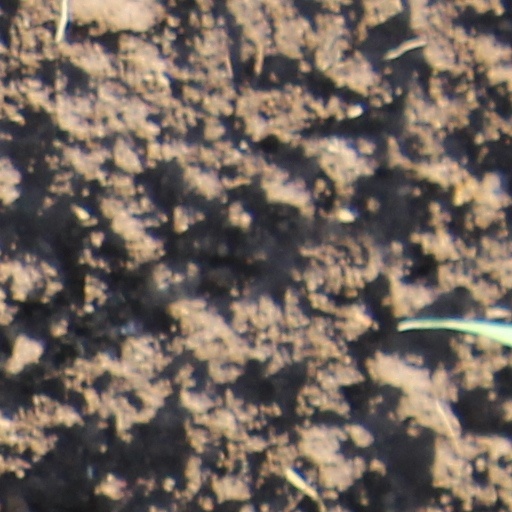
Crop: wheat